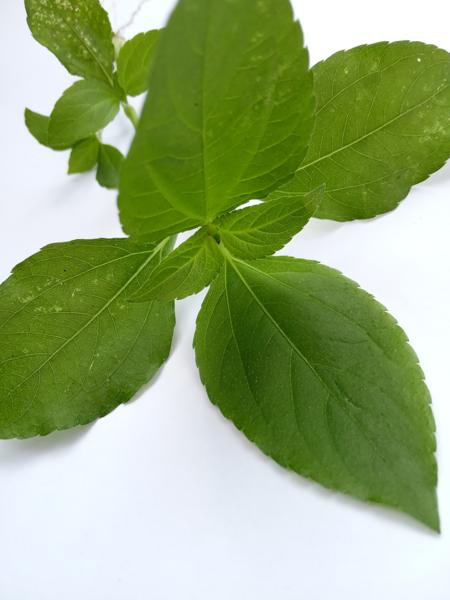
Weed species: Synedrella nodiflora